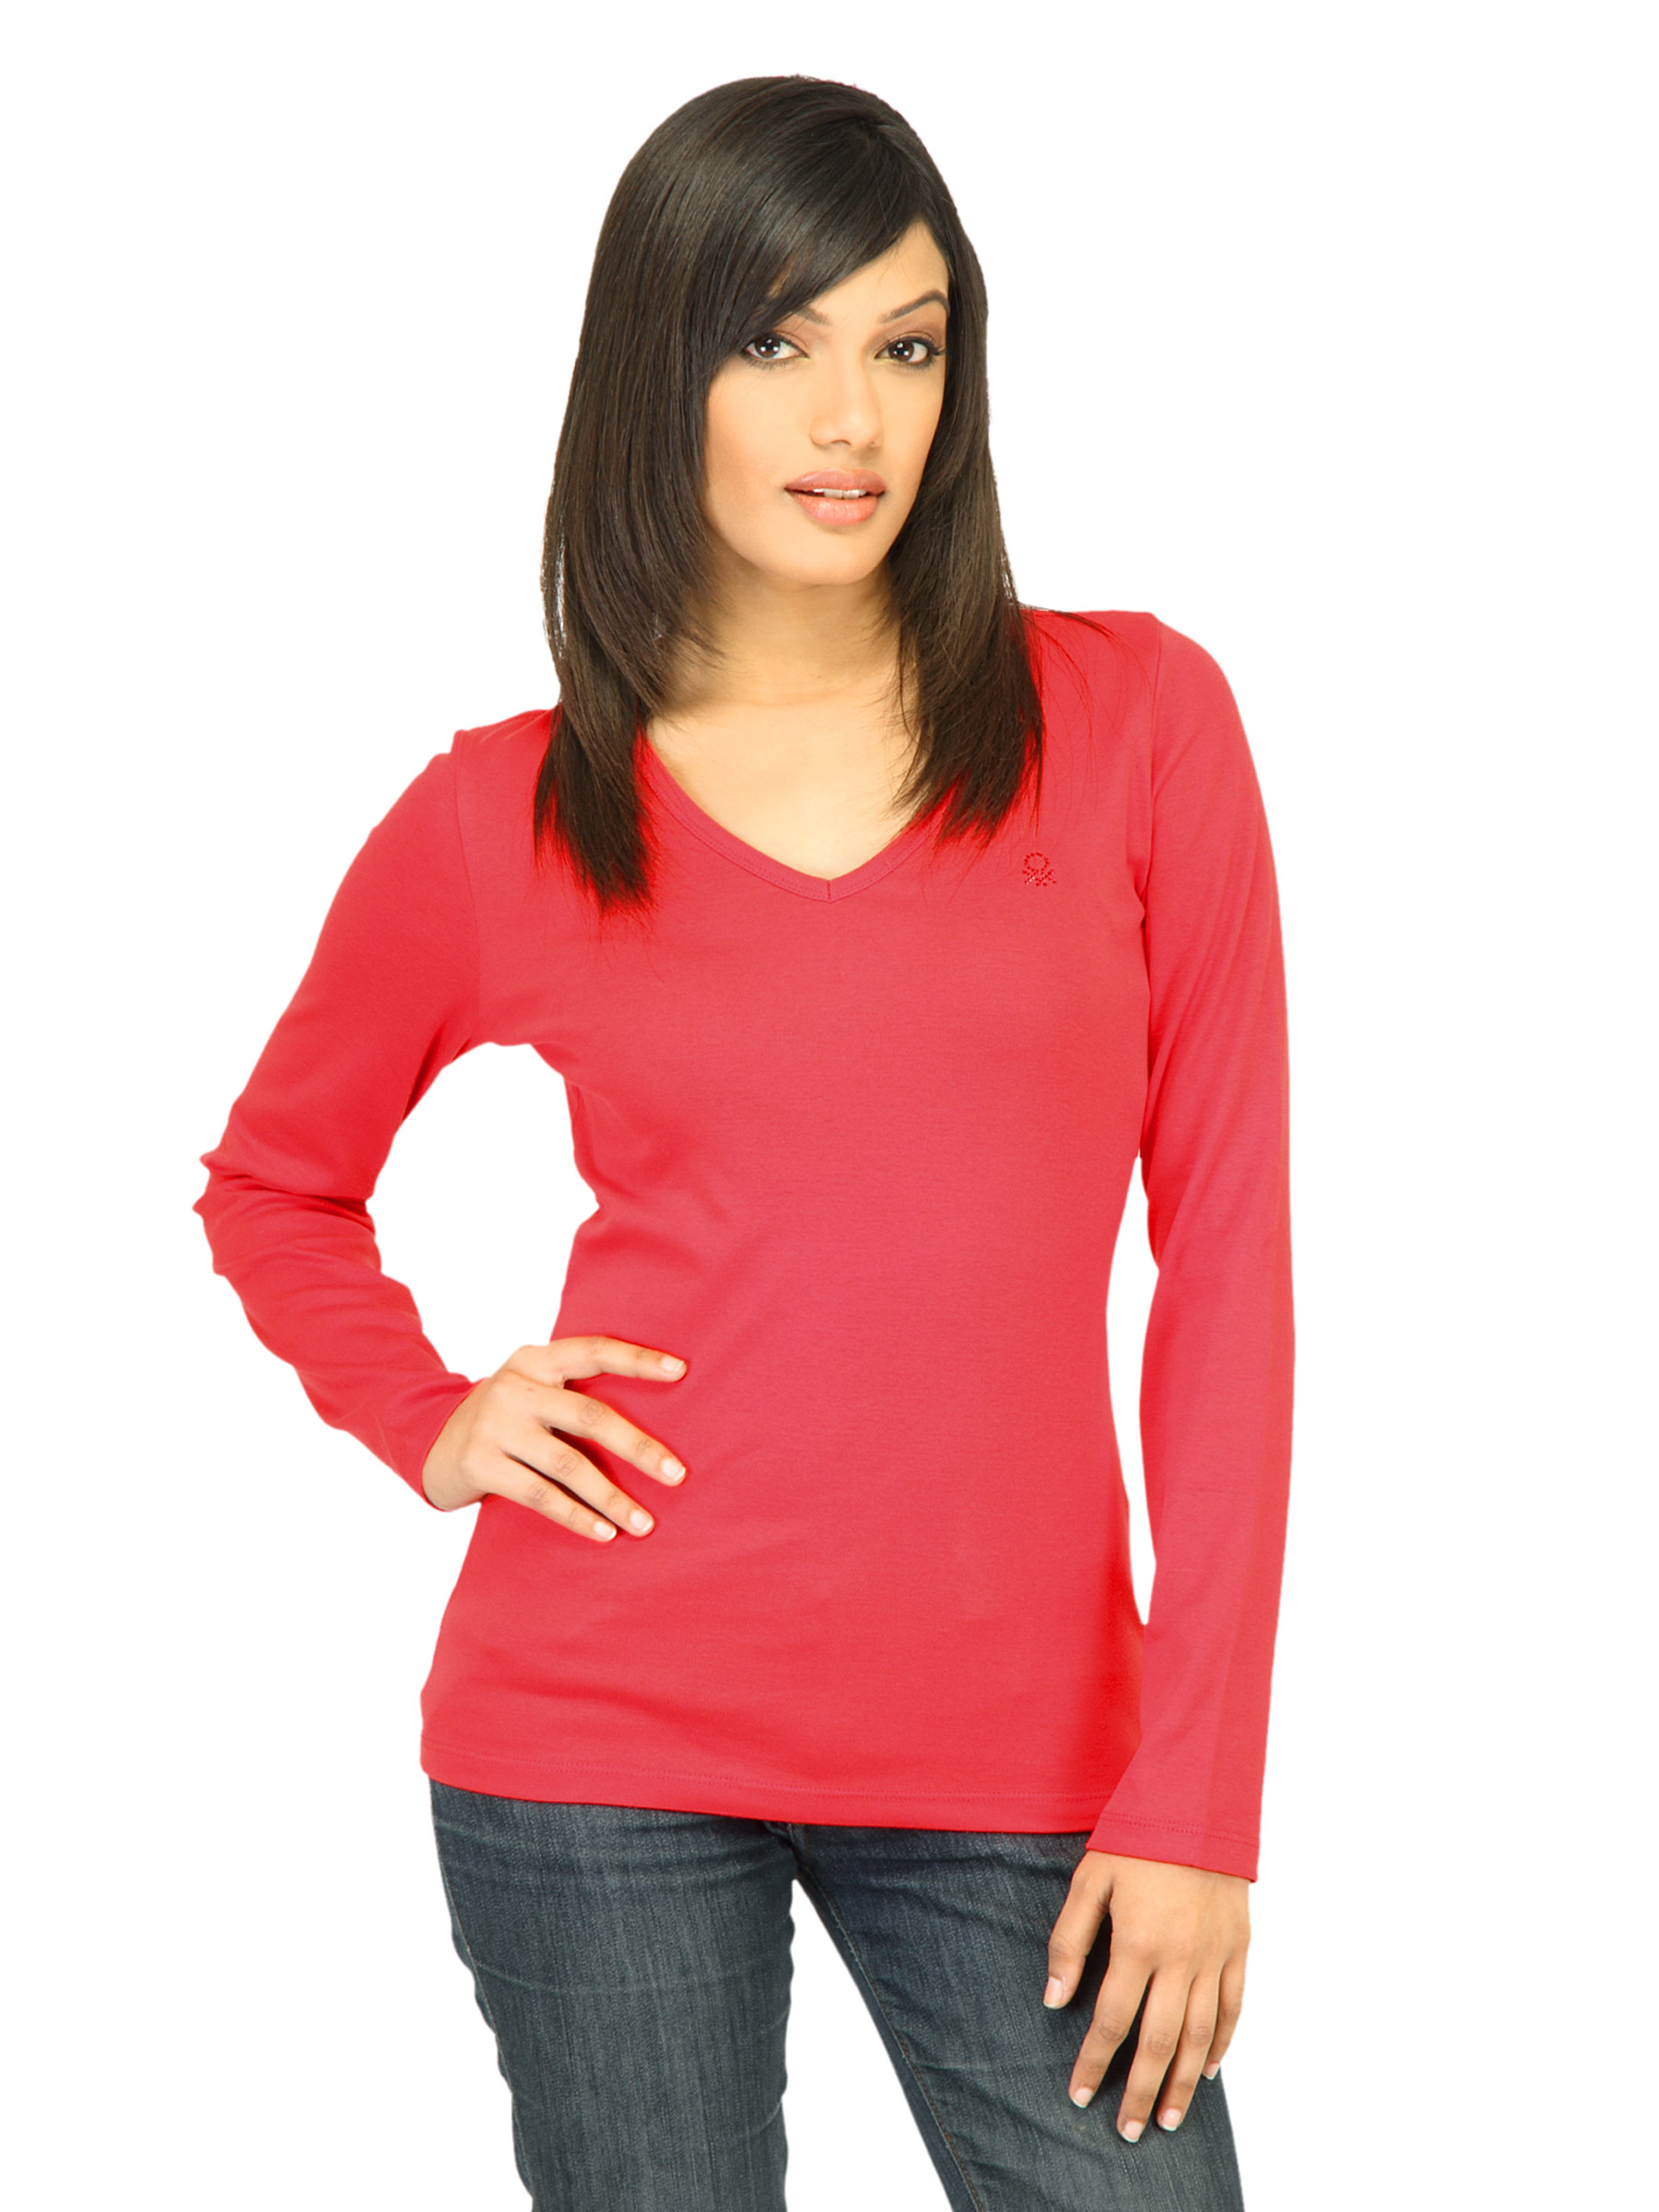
United Colors of Benetton Women Solid Red Top
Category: Apparel / Topwear / Tops
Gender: Women
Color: Red
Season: Summer 2011
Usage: Casual